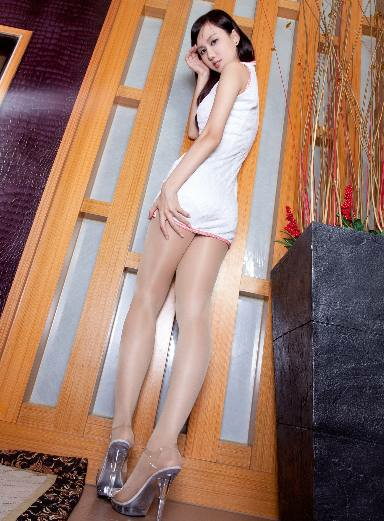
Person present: Yes